List of most-downloaded songs in the United Kingdom

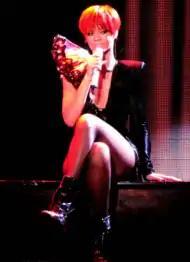
Rihanna

A music download is the transfer of music as a digital file from a provider (such as iTunes) to a device capable of playing it; legal sales of music downloads have been monitored and charted in the United Kingdom since 2004. , the UK's most-downloaded song of all time is "Happy" by Pharrell Williams, which topped both the UK Singles Downloads Chart and UK Singles Chart.